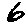
Label: 6